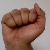
The image shows a hand gesture representing the letter 'A' in Indian Sign Language.